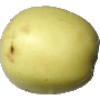
Label: Apple Golden 2